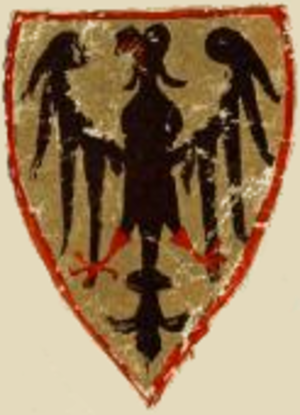
Le Reichsadler est l'aigle héraldique, dérivé de l'aigle romain, utilisé dans les armoiries du Saint-Empire, de la Confédération germanique puis de l'Empire allemand, de la République de Weimar, du Troisième Reich, de l'Allemagne de l'Ouest et de l'Allemagne actuelle. Son nom actuel est Bundesadler.